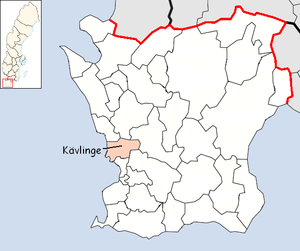
La commune de Kävlinge est une commune suédoise du comté de Scanie au bord des rives de l'Öresund à vingt kilomètres à vol d'oiseau de Copenhague. 29 808 personnes y vivent. Son chef-lieu se trouve à Kävlinge.